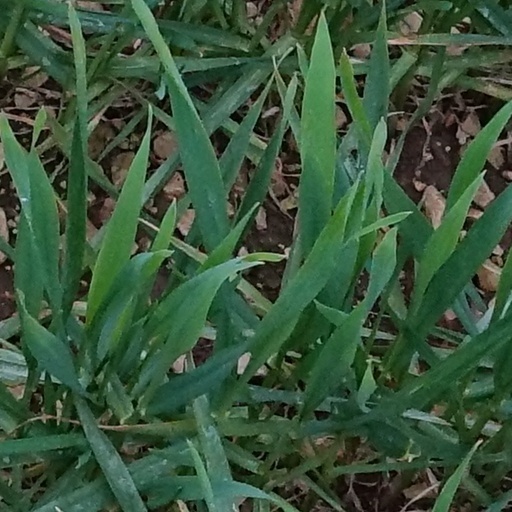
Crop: wheat